The Hum

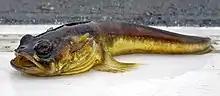
The midshipman fish was considered as a possible cause of the West Seattle Hum.

One of the many possible causes of the West Seattle Hum considered was that it was related to the midshipman fish, also known as the toadfish. A previous hum in Sausalito, California, also on the West Coast of the United States, was determined to be the mating call of the male midshipman. However, in that case the hum was resonating through houseboat hulls and affecting the people living on those boats. In the West Seattle case, the University of Washington researcher determined that it would be impossible for any resonating hum, transmitted via tanker or boat hulls, to be transmitted very far inland, certainly not far enough to account for the reports.